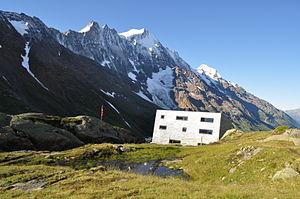
Anenhuette 2358 m
Le Lötschental est la plus grande vallée latérale du versant nord du canton du Valais en Suisse. Elle longe sur 27 kilomètres les sommets de la frontière entre le Valais et le canton de Berne. Le principal village est Kippel avec 500 habitants. Les autres villages sont Ferden, Wiler et Blatten.